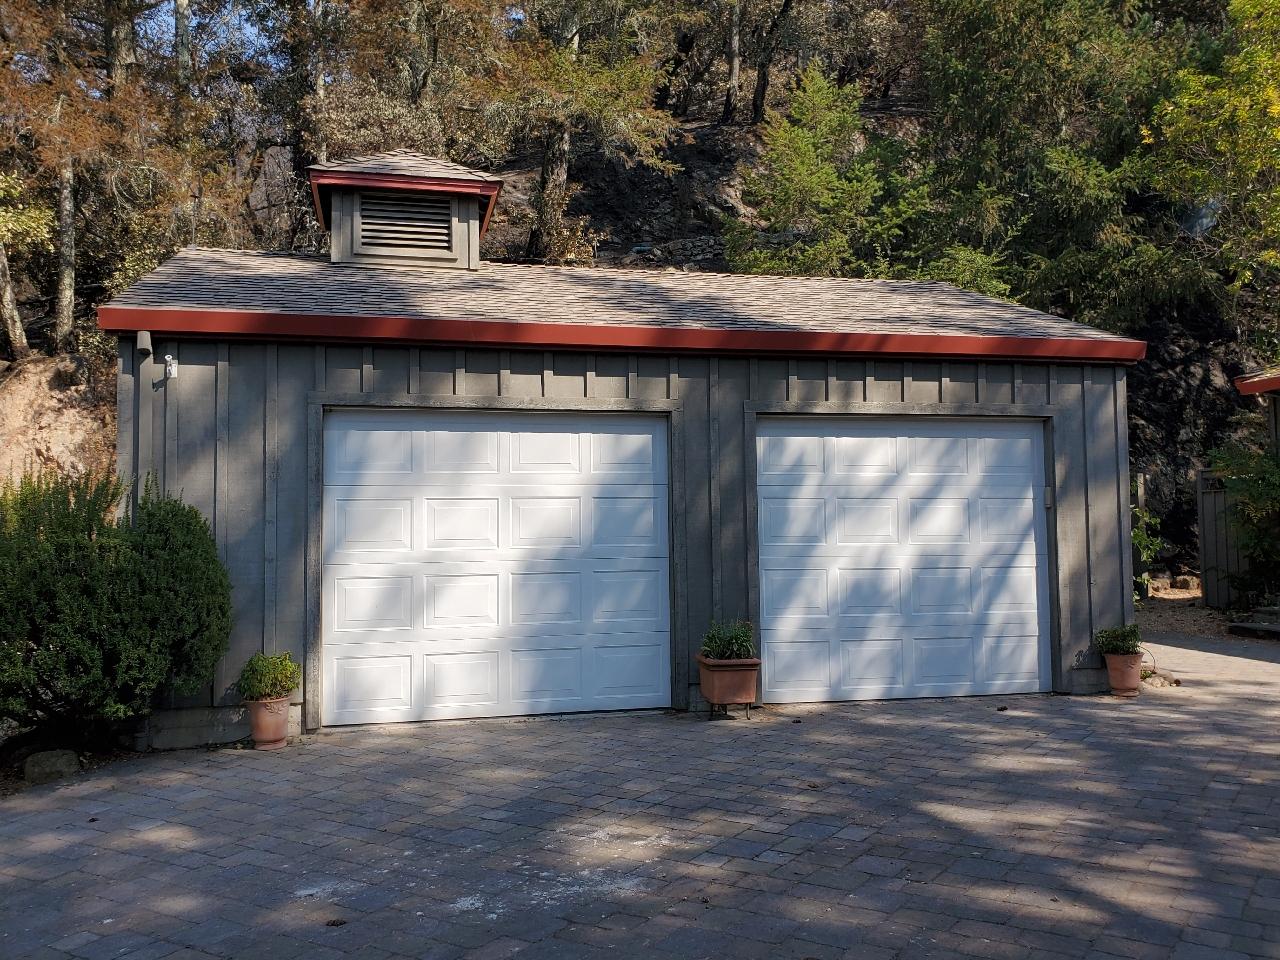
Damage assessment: no_damage